1999 World Junior Curling Championships

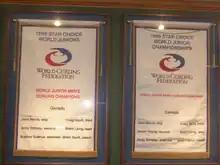
1999 World Junior Men's Championship banner (right) awarded to Team Canada.

The 1999 STAR CHOICE World Junior Curling Championships were held at Z-Hallen in Östersund, Sweden March 20–28.